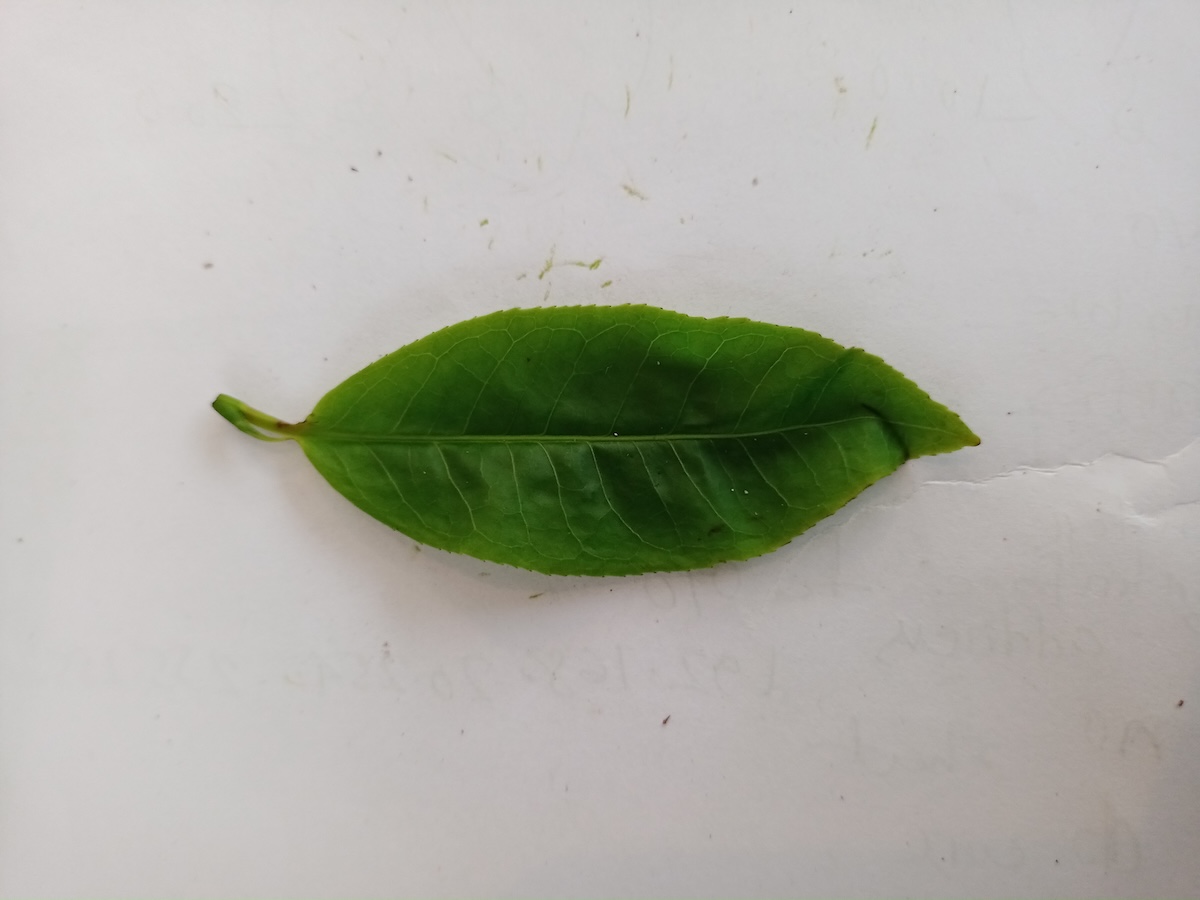
Label: Healthy leaf